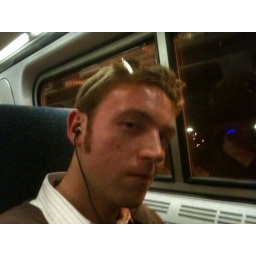
4 cameras in my bag and I choose the phone. cop out on the train back from philly.